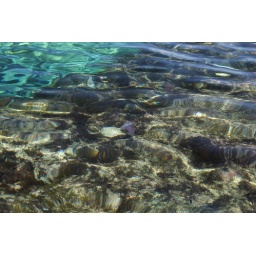
Jellyfish in clear water